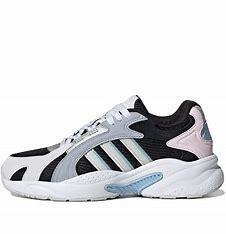
Brand: adidas
Model: neo Adidas NEO Crazychaos Shadow